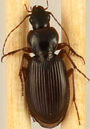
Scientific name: Synuchus impunctatus
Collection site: Bartlett Experimental Forest NEON (BART), plot BART_080